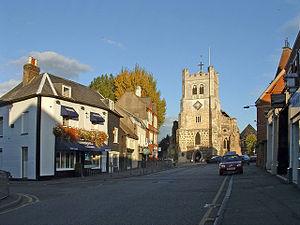
Waltham Abbey est une ville d'environ 20 000 habitants dans le sud-ouest du comté d'Essex, dans l'est de l'Angleterre. Elle est située à 24 km de Londres sur le méridien de Greenwich, entre la rivière Lea et Epping Forest.